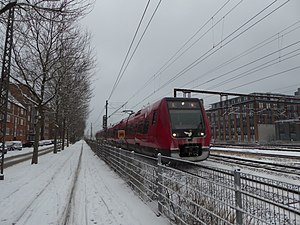
Linje E / Historie / Ændringer på Nordbanen
4. generations S-tog litra SA på Østerbro i 2016.
Linje E er en s-togs-linje, som kører mellem Holte Station og Køge Station via København H. Linjen kører kun i dagtimerne mandag-fredag med 10 minutters drift. Der køres uden stop mellem Ny Ellebjerg og Ishøj. Om aftenen og i weekenden erstattes den af linje A med stop ved alle stationer.